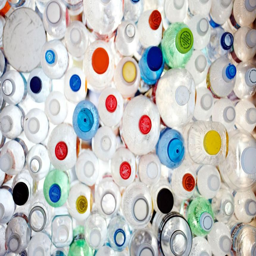
our addiction to plastic is creating an environmental crisis